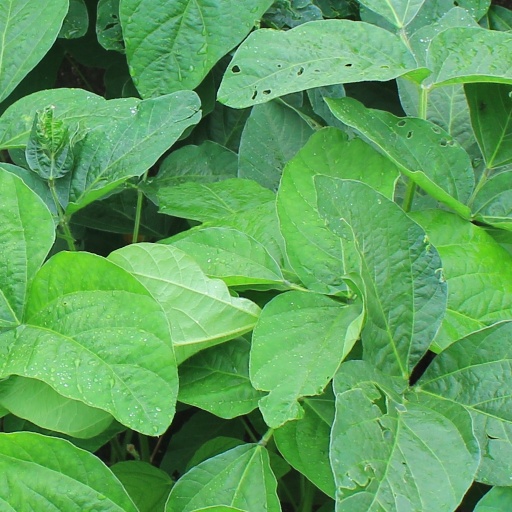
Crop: soybean